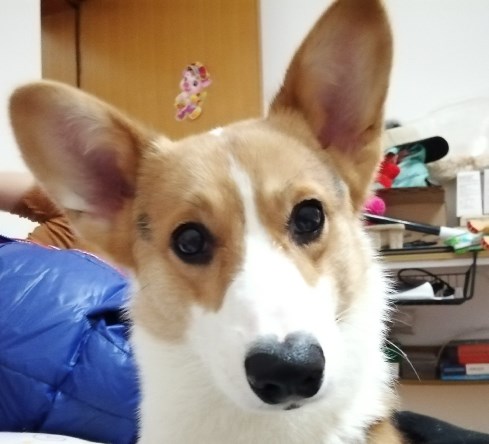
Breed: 2909-n000116-Cardigan